Claude Monet

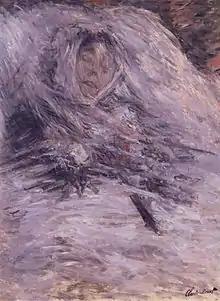
Claude Monet, "Camille Monet On Her Deathbed", 1879, Musée d'Orsay, Paris

He married Camille on 28 June 1870, just before the outbreak of the Franco-Prussian War. During the war, he and his family lived in London and the Netherlands to avoid conscription. Monet and Charles-François Daubigny lived in self-imposed exile. While living in London, Monet met his old friend Pissarro and the American painter James Abbott McNeill Whistler, and befriended his first and primary art dealer, Paul Durand-Ruel, an encounter that would be decisive for his career. There he saw and admired the works of John Constable and J. M. W. Turner and was impressed by Turner's treatment of light, especially in the works depicting the fog on the Thames. He repeatedly painted the Thames, Hyde Park and Green Park. In the spring of 1871, his works were refused authorisation for inclusion in the Royal Academy exhibition and police suspected him of revolutionary activities. That same year he learned of his father's death.